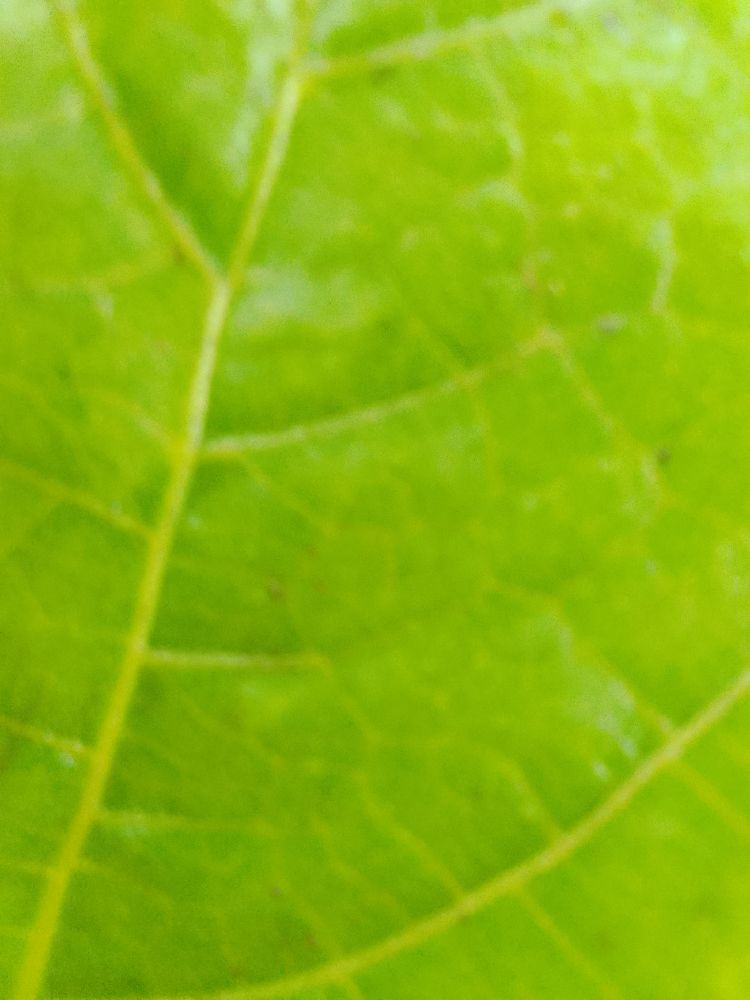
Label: healthy